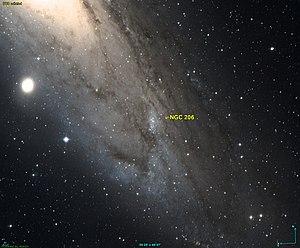
Image créée à l'aide du logiciel Aladin Sky Atlas du Centre de Données astronomiques de Strasbourg et des données de DSS (Digitized Sky Survey).
NGC 206 est un amas ouvert de jeunes étoiles bleues et une région de formation d'étoiles qui sont situées dans le bras Sud-Ouest de la galaxie d'Andromède dans la constellation d'Andromède.